Eccles Interchange

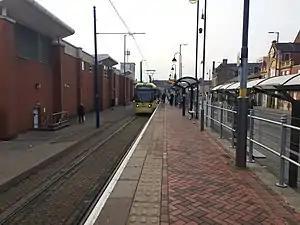
The Metrolink station at Eccles Interchange in November 2018.

Eccles Interchange is a transport hub in Eccles, Greater Manchester, England. It is composed of a bus station and a single-platform Metrolink light rail station, the latter of which is the terminus of the system's Eccles Line, and opened on 21 July 2000. The interchange is roughly away from Eccles railway station.